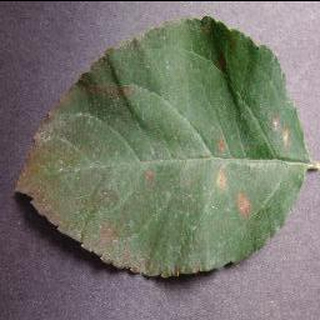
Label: apple_cedar_apple_rust